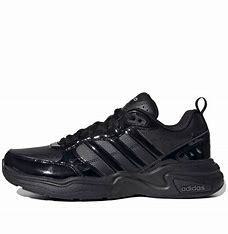
Brand: adidas
Model: neo Adidas NEO Strutter